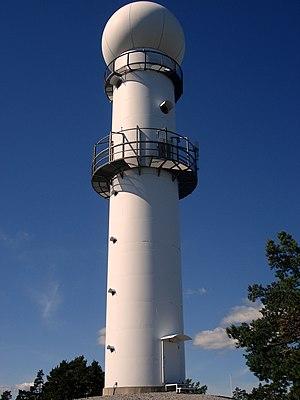
L’Institut météorologique finlandais est une agence gouvernementale responsable de la collecte et de l'information concernant les données et prévisions météorologiques en Finlande.